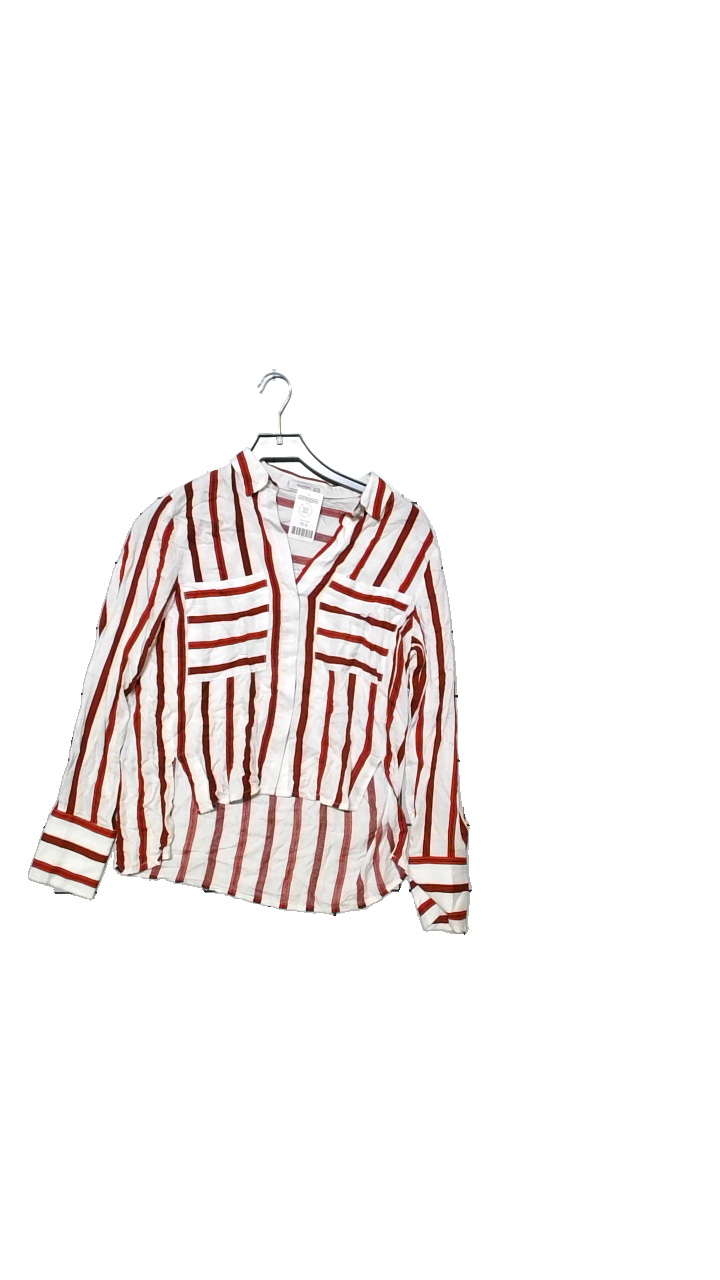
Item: Blouse (Ladies)
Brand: Mango
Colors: White, Red
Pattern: Striped
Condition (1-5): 4
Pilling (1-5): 5
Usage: Reuse
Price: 50-100